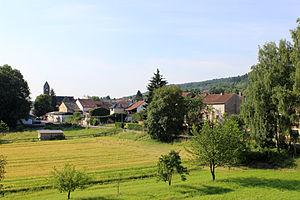
Fremersdorf est un ortsteil de Rehlingen-Siersburg en Sarre.